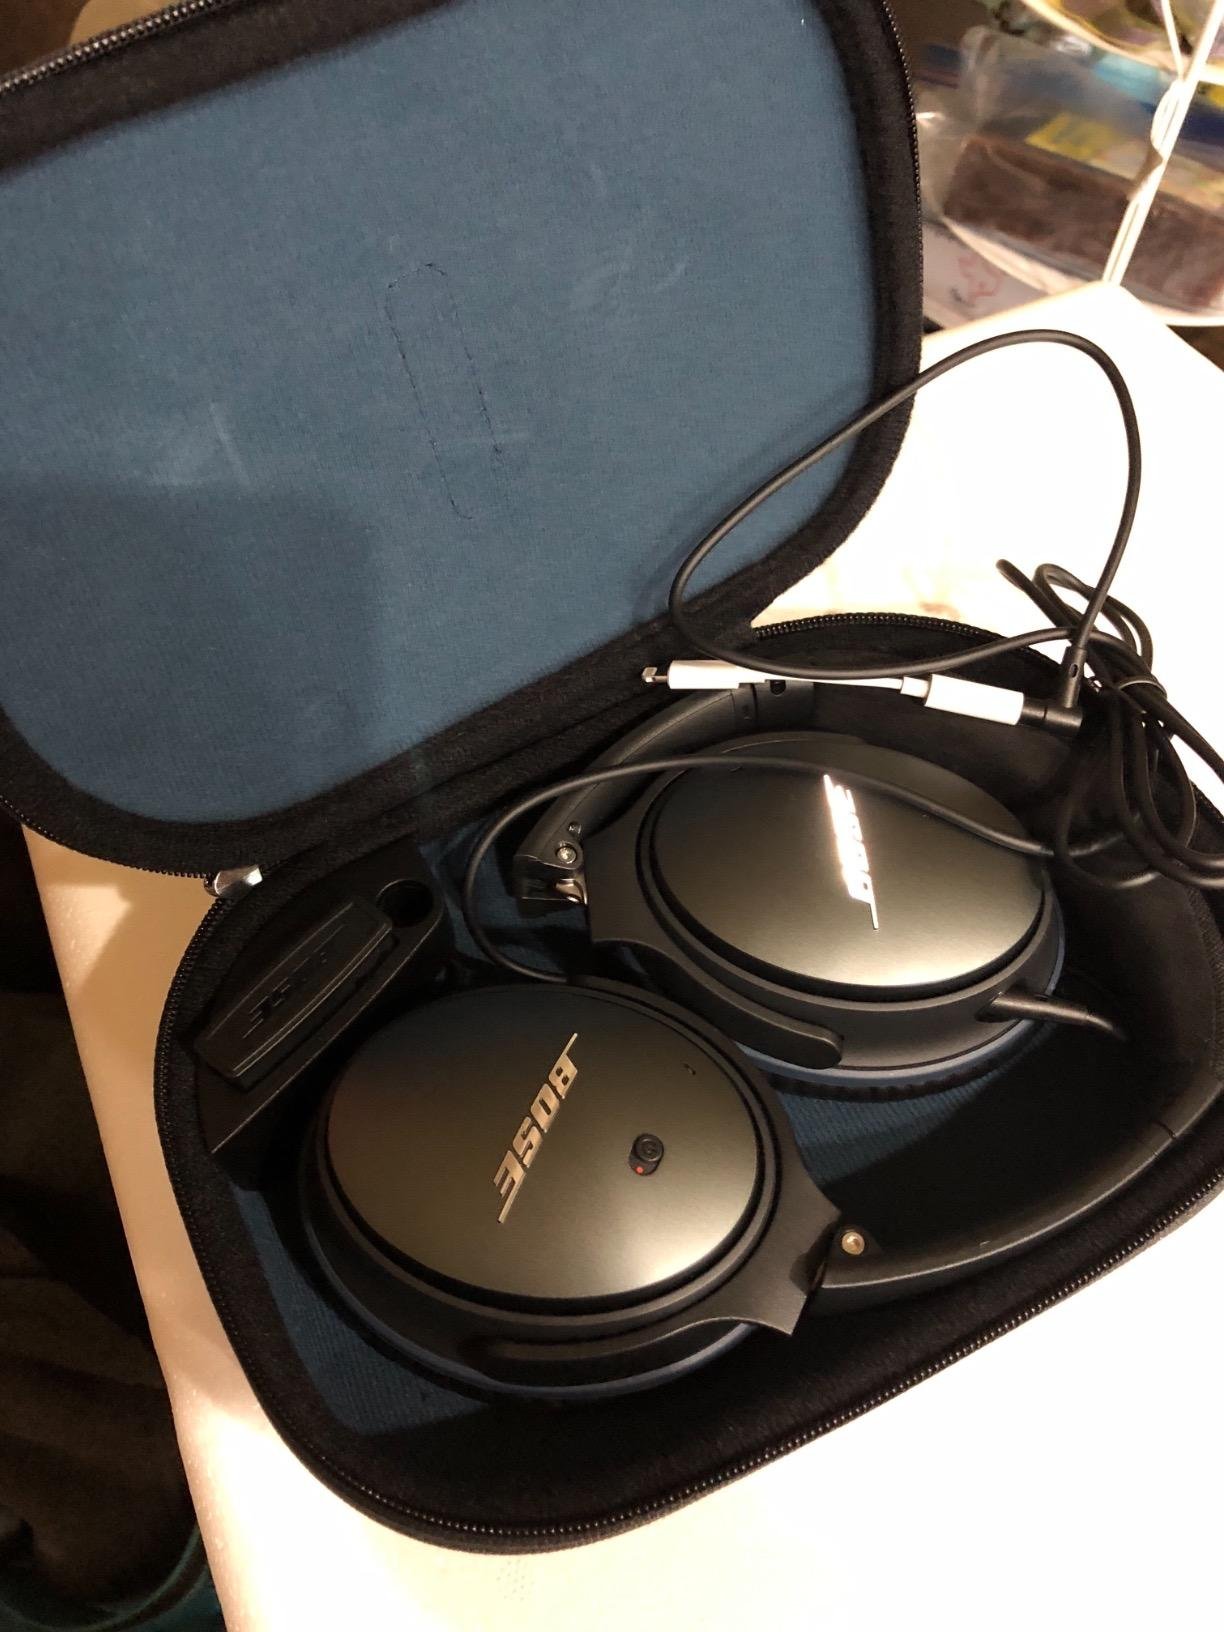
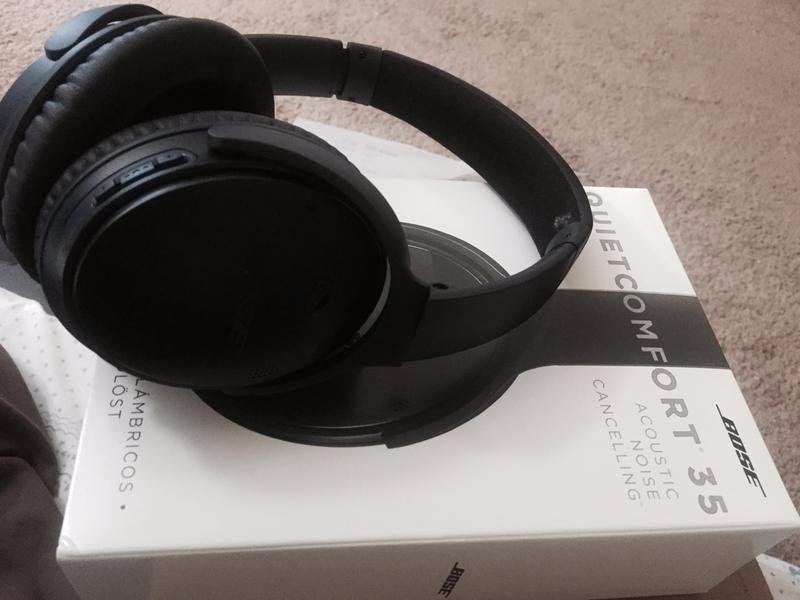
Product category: headphones
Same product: no